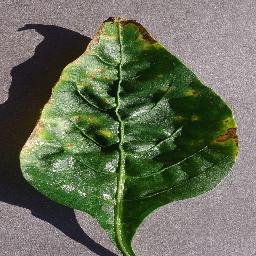
Label: Pepper,_bell___Bacterial_spot